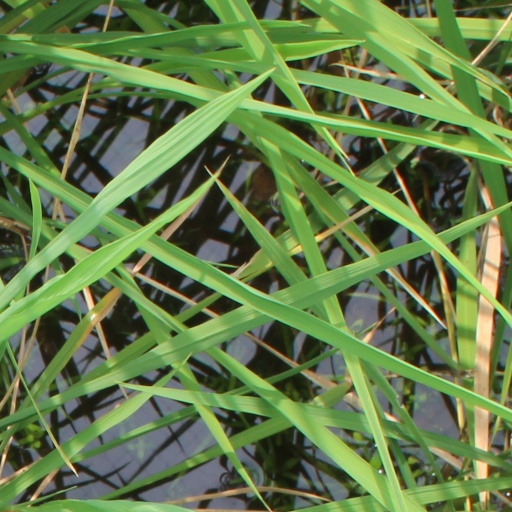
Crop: rice